Greenwich Village

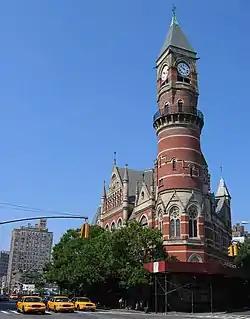
Jefferson Market Library, once a courthouse, now serves as a branch of the New York Public Library.

The historic Washington Square Park is the center and heart of the neighborhood. Additionally, the Village has several other, smaller parks: Christopher, Father Fagan, Little Red Square, Minetta Triangle, Petrosino Square, and Time Landscape. There are also city playgrounds, including DeSalvio Playground, Minetta, Thompson Street, Bleecker Street, Downing Street, Mercer Street, Cpl. John A. Seravelli, and William Passannante Ballfield. One of the most famous courts, is "The Cage", officially known as the West Fourth Street Courts. Sitting atop the West Fourth Street–Washington Square station at Sixth Avenue, the courts are used by basketball and American handball players from across the city. The Cage has become one of the most important tournament sites for the citywide "Streetball" amateur basketball tournament. Since 1975, New York University's art collection has been housed at the Grey Art Gallery bordering Washington Square Park, at 100 Washington Square East. The Grey Art Gallery is notable for its museum-quality exhibitions of contemporary art.